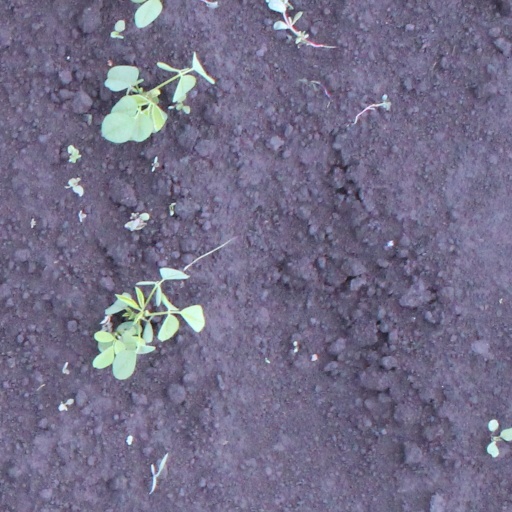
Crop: soybean